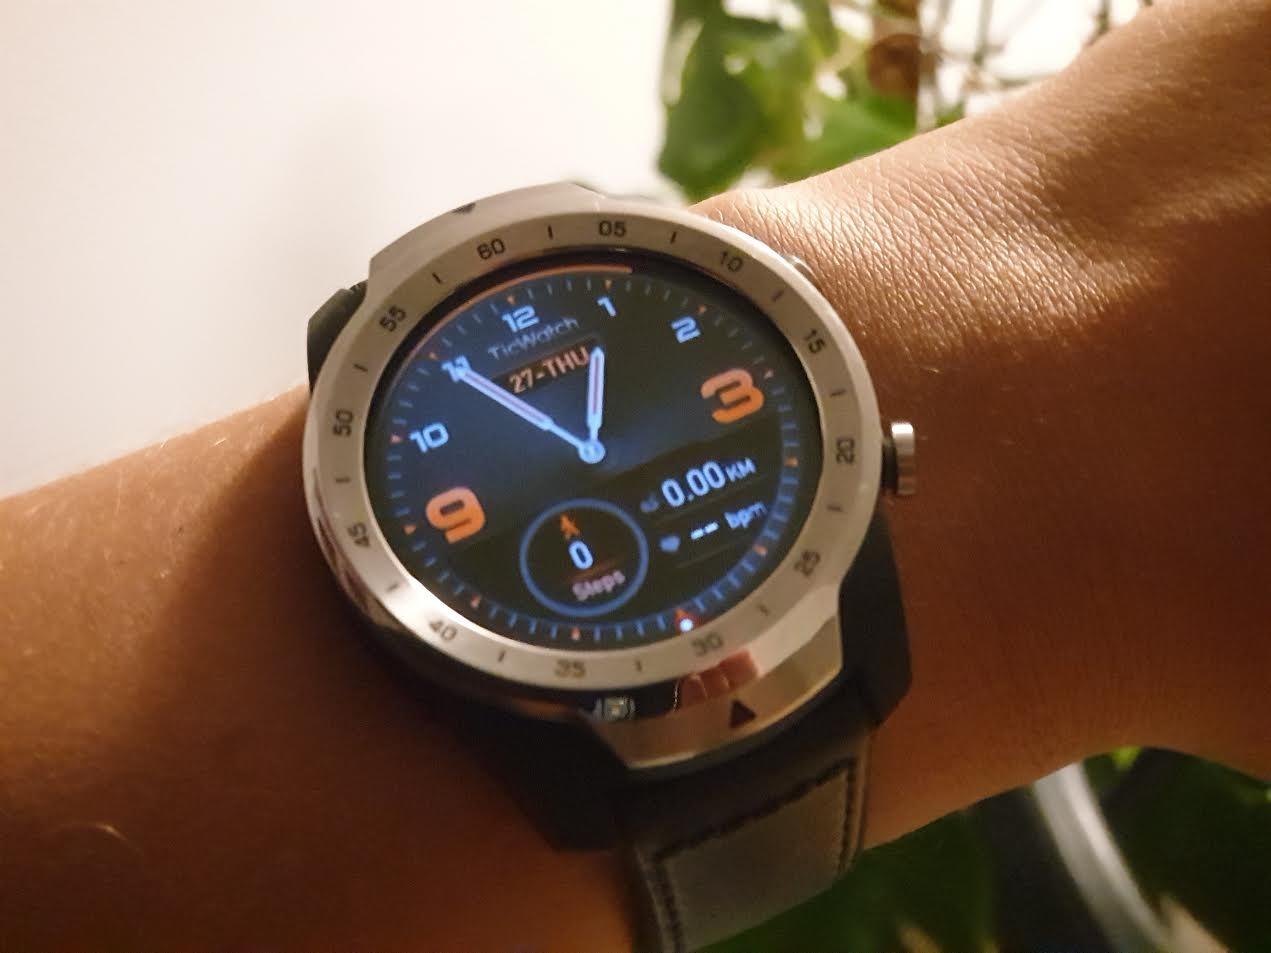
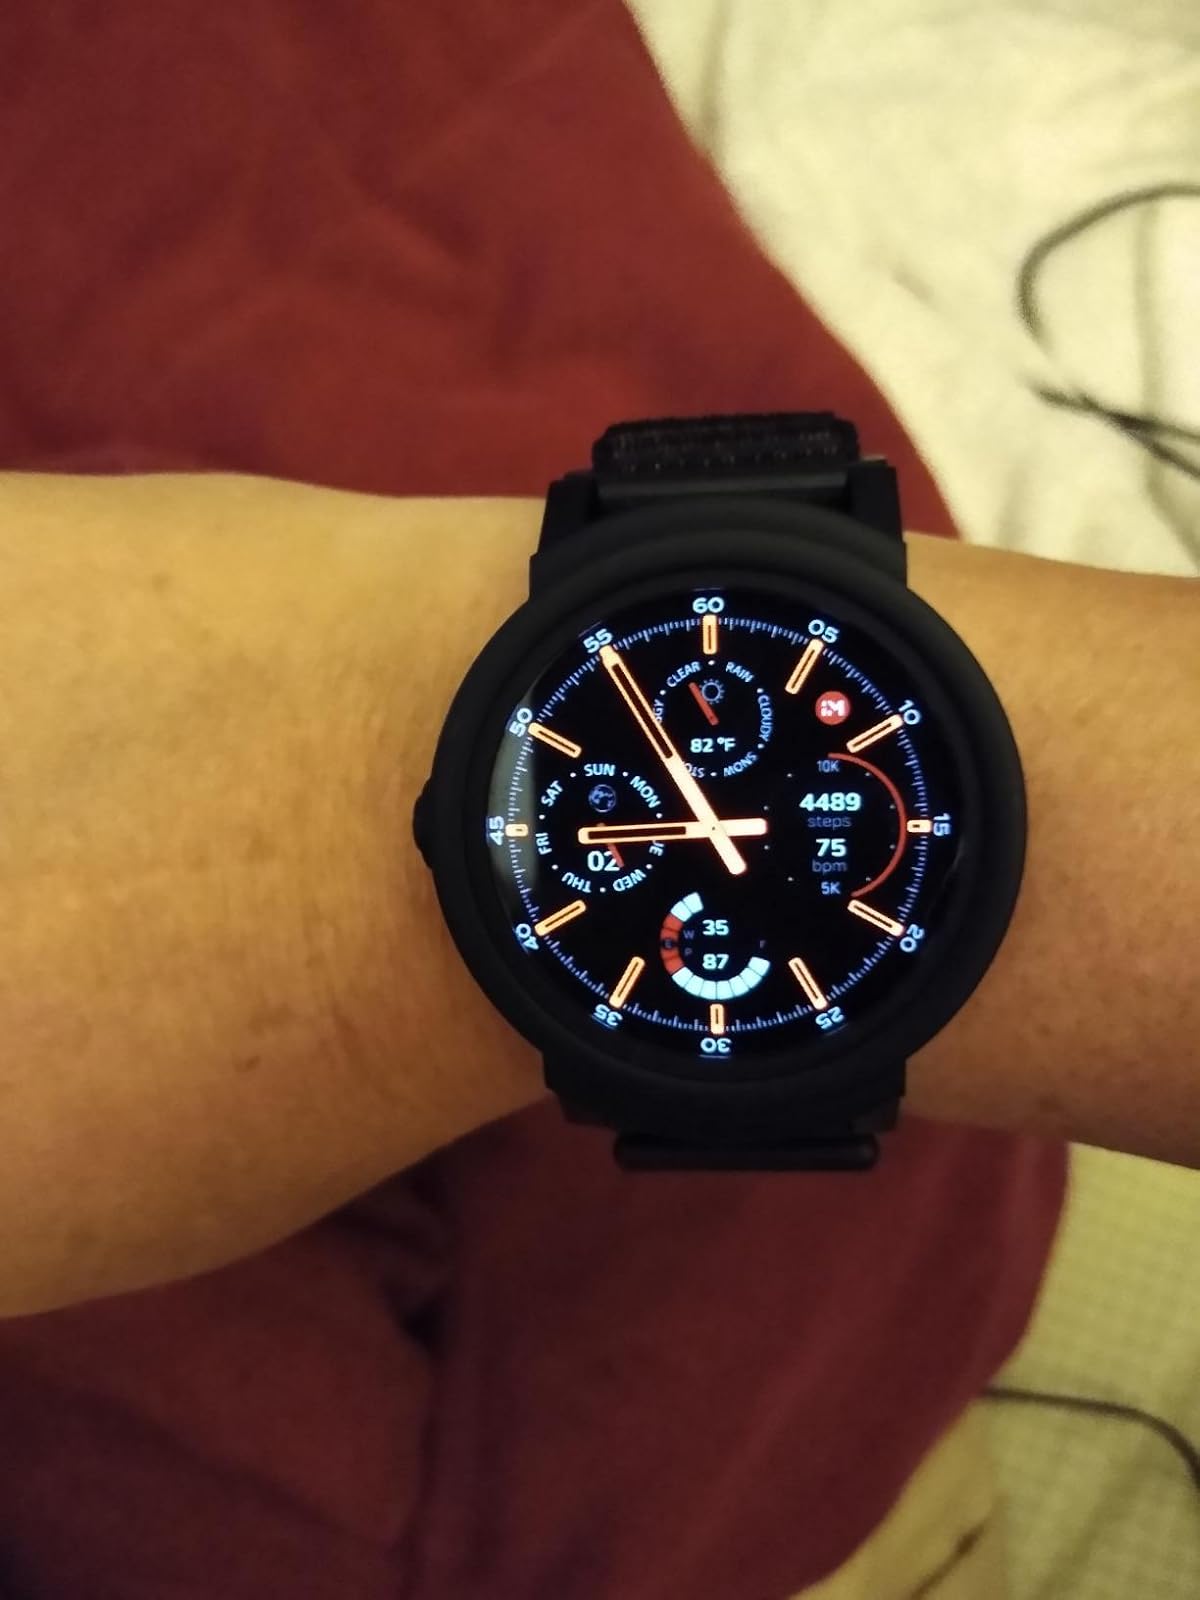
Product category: smartwatch
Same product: no